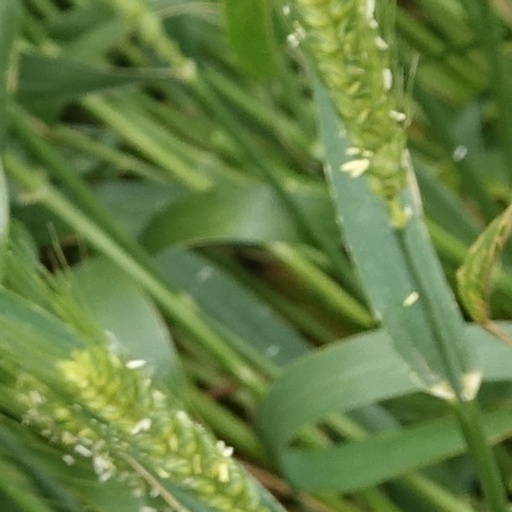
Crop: wheat